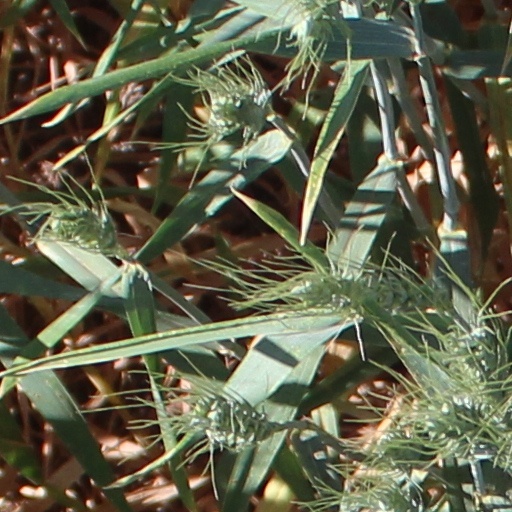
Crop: wheat